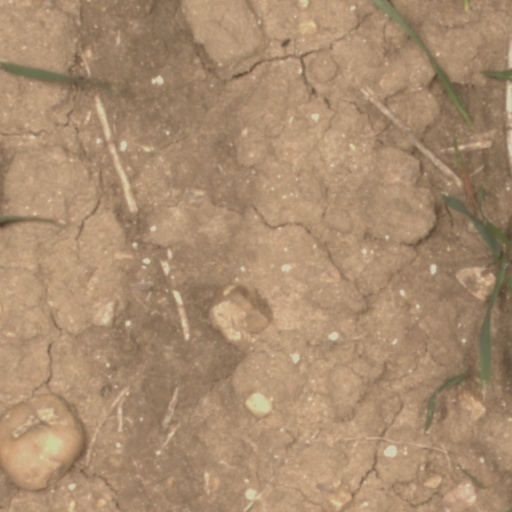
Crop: wheat